Bolivar Trask

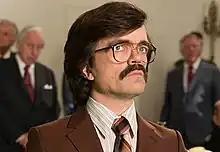
Peter Dinklage as Bolivar Trask in "" (2014).

Bolivar Trask appears in "" (2014), portrayed by Peter Dinklage. This version was primarily active in the 1970s, learned of mutants' existence from Charles Xavier's dissertation from Oxford University, and sought to harness mutant powers to create the Sentinel program and bring about world peace by uniting humanity against a common enemy. Due to his inhumane and fatal experiments on mutants, Mystique assassinated him in 1973. However, this made him a martyr for the Anti-Mutant Movement and convinced the government to fund his Sentinel program, eventually leading to the Sentinels driving mutants and humanity to the verge of extinction by 2023. The surviving X-Men send Logan's mind back in time to 1973 in the hopes of convincing Xavier and Erik Lehnsherr's past selves to stop Mystique from assassinating Trask and prevent the Sentinels from being created. Eventually, Xavier convinces Mystique to spare Trask, averting the dystopian future and prompting the government to shut down the Sentinel program while Trask is arrested for selling military secrets to foreign nations.